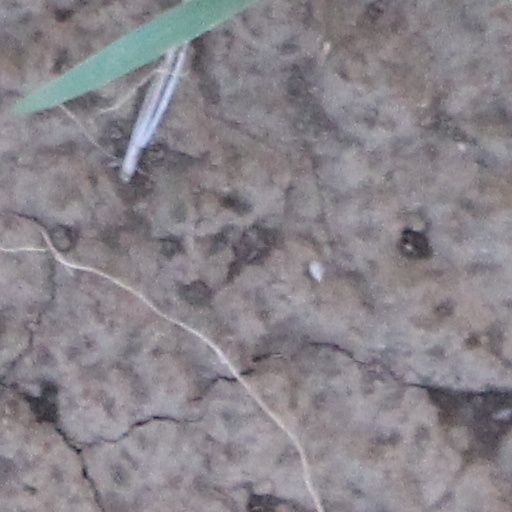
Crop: wheat